Priory of St Thomas of Canterbury, Birmingham

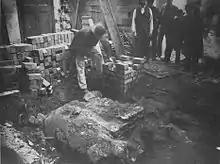
The foundations of the Priory, exposed during 19th century building works in the Minories

The Priory or Hospital of St Thomas of Canterbury was a house of Augustinian canons in medieval Birmingham. The institution is referred to in sources as either a priory or a hospital, but the two roles were often overlapping or interchangeable during the medieval period, as all monastic institutions were supposed to care for the poor, sick and itinerant. The priory was situated north of Bull Street - then called Chapel Street after the priory's chapel of St Mary - in an extensive tract of its own land that extended as far as the Prior's rabbit warren or "conygre", now marked by Congreve Street near Chamberlain Square. The date of the priory's foundation is unknown, but numerous later records suggest that it was established by a member of the de Birmingham family.